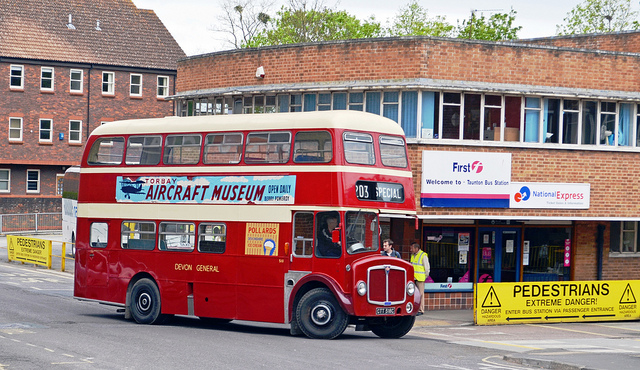
A red double decker bus driving past a building.

A red double decker bus driving down a street.

A red two story bus going by building.

A red, double decker bus driving past a sign reading, "pedestrians extreme danger!".

a red double decker bus turning around a corner